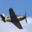
Label: airplane